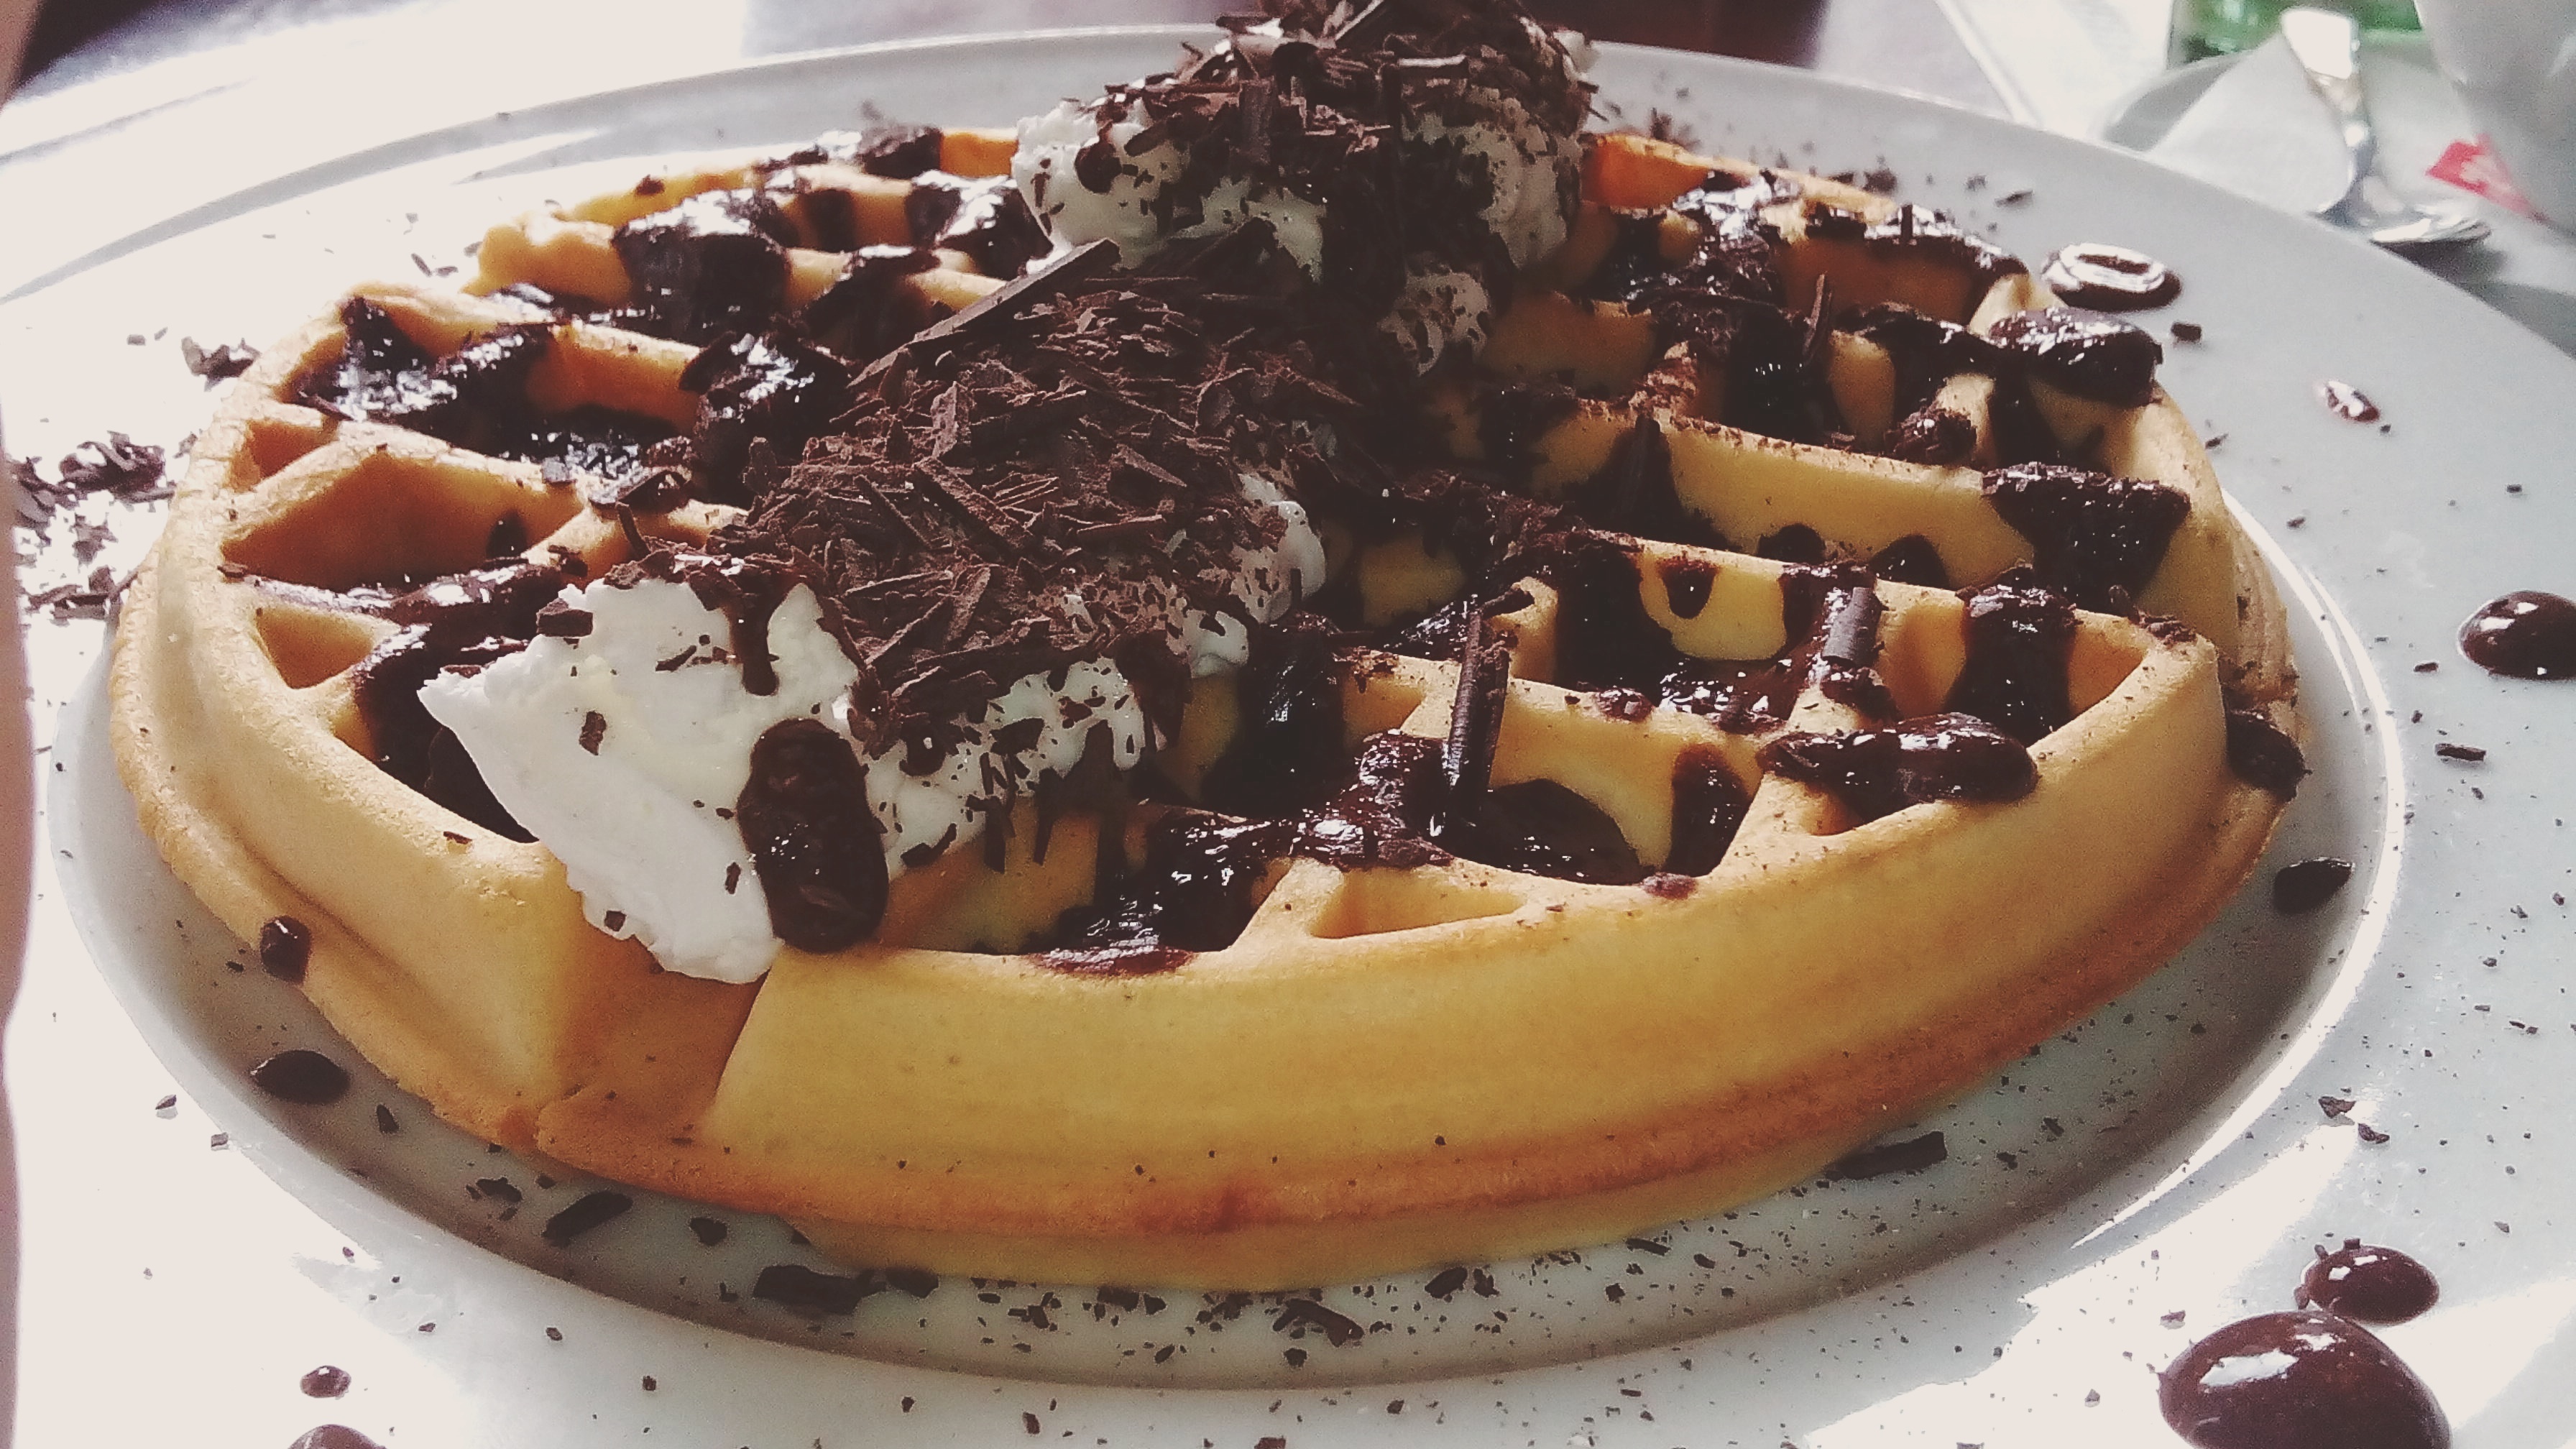
dish, meal, food, produce, breakfast, dessert, cuisine, cheesecake, baked goods, torte